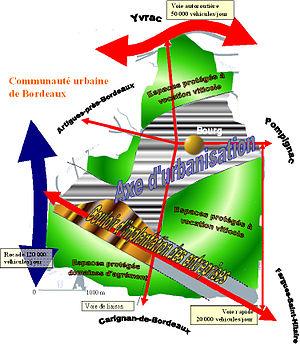
Tresses est une commune du Sud-Ouest de la France, située dans le département de la Gironde, en région Nouvelle-Aquitaine.